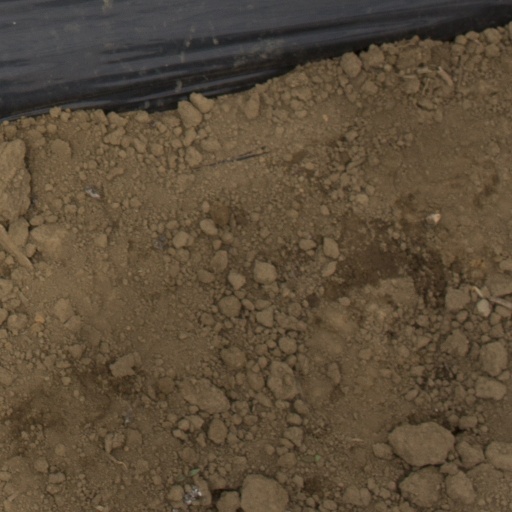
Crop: Jerusalem artichoke